Ali Baba Bunny

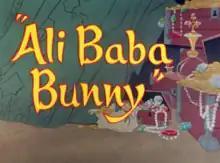

Ali Baba Bunny is a 1957 Warner Bros. "Merrie Melodies" parody animated short directed by Chuck Jones. The short was released on February 9, 1957, and stars Bugs Bunny and Daffy Duck.